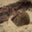
Label: mouse